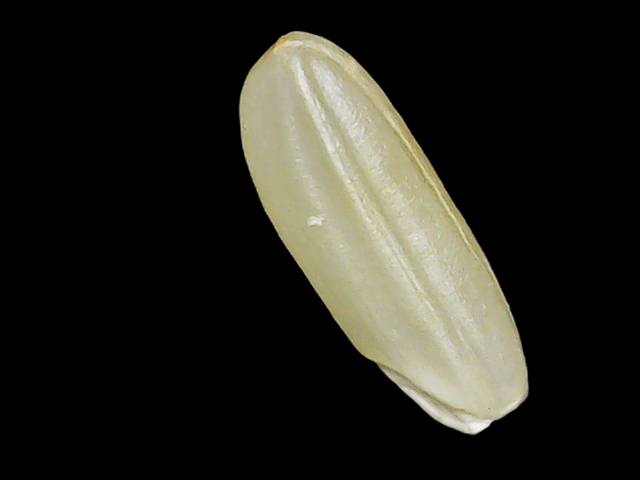
Rice variety: Binadhan23